Adelaide of Auxerre (born c. 870)

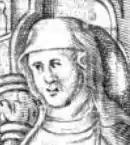
Adelaide of Auxerre

Adelaide of Auxerre (born between 865 and 870, died between 928 and 929) was a Duchess consort of Burgundy by marriage to Richard, Duke of Burgundy, and had the title Countess of Auxerre, possibly as ruling Count.